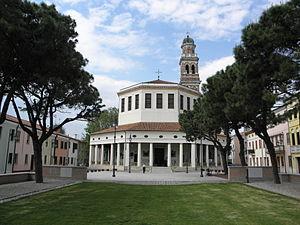
L'Église Santa Maria del Soccorso est un édifice religieux situé à Rovigo. Elle est caractérisée par sa forme architecturale à plan octogonal et par ses témoignages historiques et religieux liés à l'évolution socioculturelle de la ville.